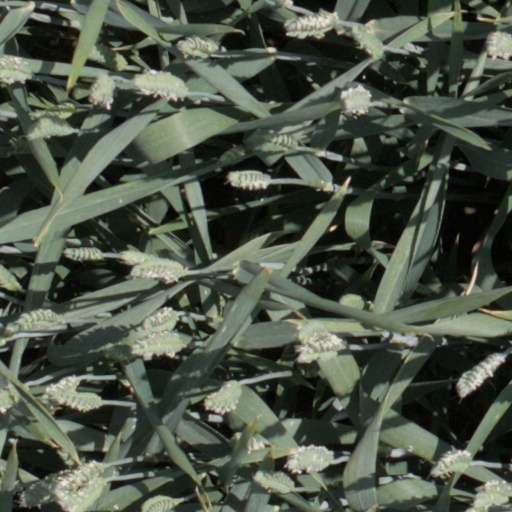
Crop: wheat